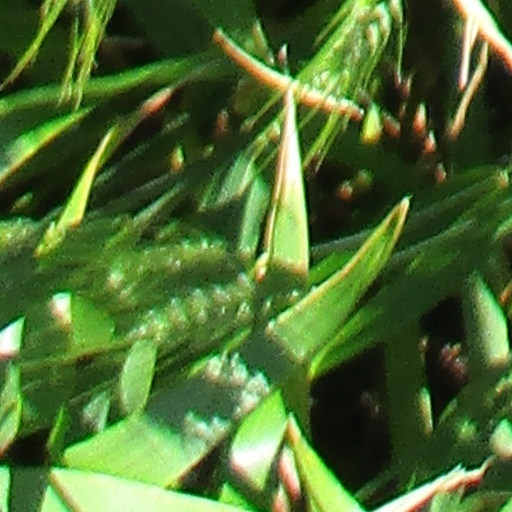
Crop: wheat